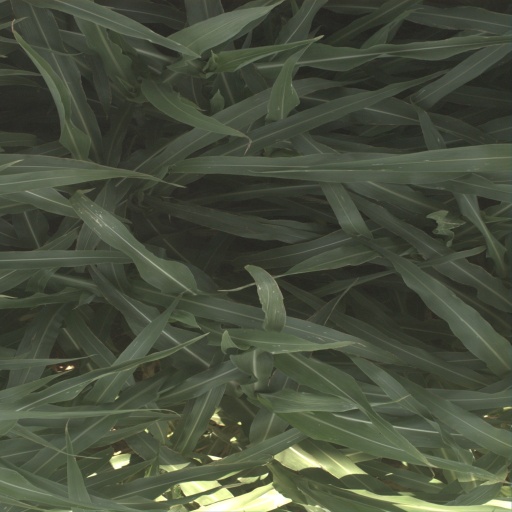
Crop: sorghum